Iejima

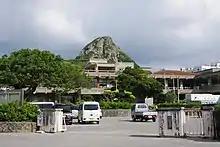
Ie Village Agricultural Environment Improvement Center in 2019

Iejima, then called "Ie Shima" by US military and media, was the major starting point for the Surrender of Japan. It was the home of the 413th Fighter Group which comprised the 1st, 21st and 34th Fighter Squadrons, the 345th Bombardment Group, consisting of the 498th, 499th, 500th and 501st Squadrons, along with the 548th and 549th Night Fighter Squadrons of the 7th Fighter Command. All three groups were stationed there toward the end of the war.